William Collis Meredith

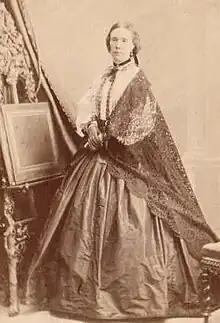
Sophia Naters (Holmes) Meredith

William Collis Meredith was married at Christ Church Cathedral, Montreal, May 20, 1847, to Sophia Naters Holmes (1820–1898). She was the eldest daughter of the late 'well-known and popular' William Edward Holmes (1796–1825), a Quebec surgeon (son of William Holmes) and a brother-in-law of Sydney Robert Bellingham. Mrs Meredith's mother, Ann Johnston (1788–1865), was the daughter of Lt.-Colonel James Johnston and his wife Margaret, sister of John MacNider. Mrs Meredith was one of seven siblings and half-siblings, but other than her only two were married: Her brother, William Holmes, married a daughter of Colonel Bartholomew Gugy, and their half-sister, Eliza Paul, married Major Stephen Heward (1776–1828), brother-in-law of Sir John Robinson, 1st Baronet, of Toronto. The Merediths were the parents of ten children: